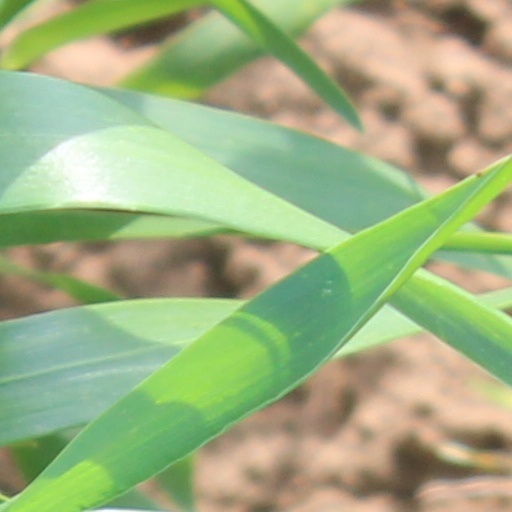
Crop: wheat